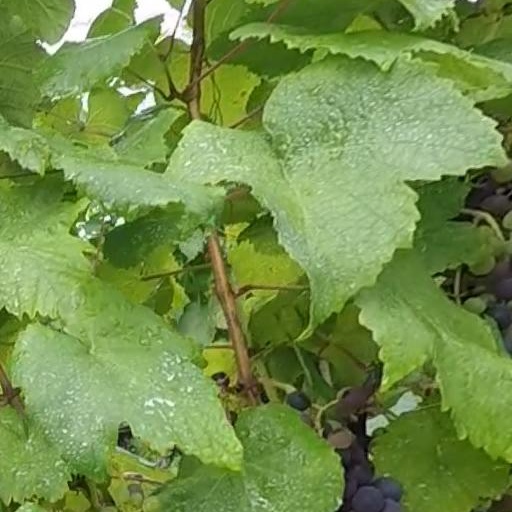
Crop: grape